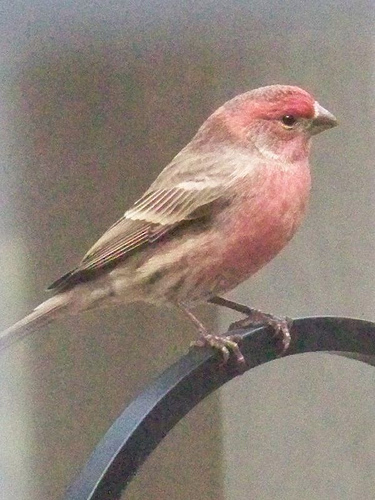
this smaller bird has a pink breast and neck, with white wing bars and gray secondaries.
this bird is noted by its rose crown, breast, and belly, and one white wingbar.
this bird is red with brown on its wings and has a very short beak.
this bird has a speckled belly and breast with a short pointy bill.
a small bird with a reddish-gray belly and head with black and gray striped wings.
this bird is red with brown and has a very short beak.
a red head and breast sparrow sitting on wheel
this particular bird has a belly that is tan and red
this bird has a red crown and breast and grey wings with white wingbars.
the bird has reddish on it's crown and belly but the wingbars are tones of brown, black and white.
Species: Purple Finch